Bhimthadi

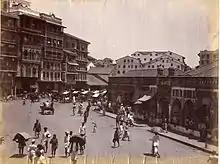
Street of Bombay in 1890, with ox and poney carts.

The "Bhimthadi", also known as Deccani or "Deccan breed" gets its name from the vast Deccan Plateau in India. A major trade in arabian horses in the ports of Deccan began after the Bahamani Sultanate revolted against the Delhi Sultanate. Later in the period also the heavy war horses, sought by the Mughals and the Sultans of the Deccan, were always imported, especially from Iran.